Pontic Greek culture

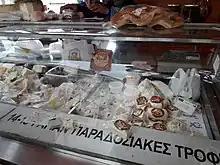
Food stall displaying a variety of Pontic Greek cheeses including and goat cheeses

Pontian cuisine, which evolved separately from Greece for thousands of years, has many differences from Greek cuisine. It shares many similarities with Laz, Hemshin, Armenian, and Turkish cuisine. Owing to the large Pontic Greek community in the former Soviet Union, modern Pontian cuisine also incorporates aspects of Russian cuisine and Ukrainian cuisine.